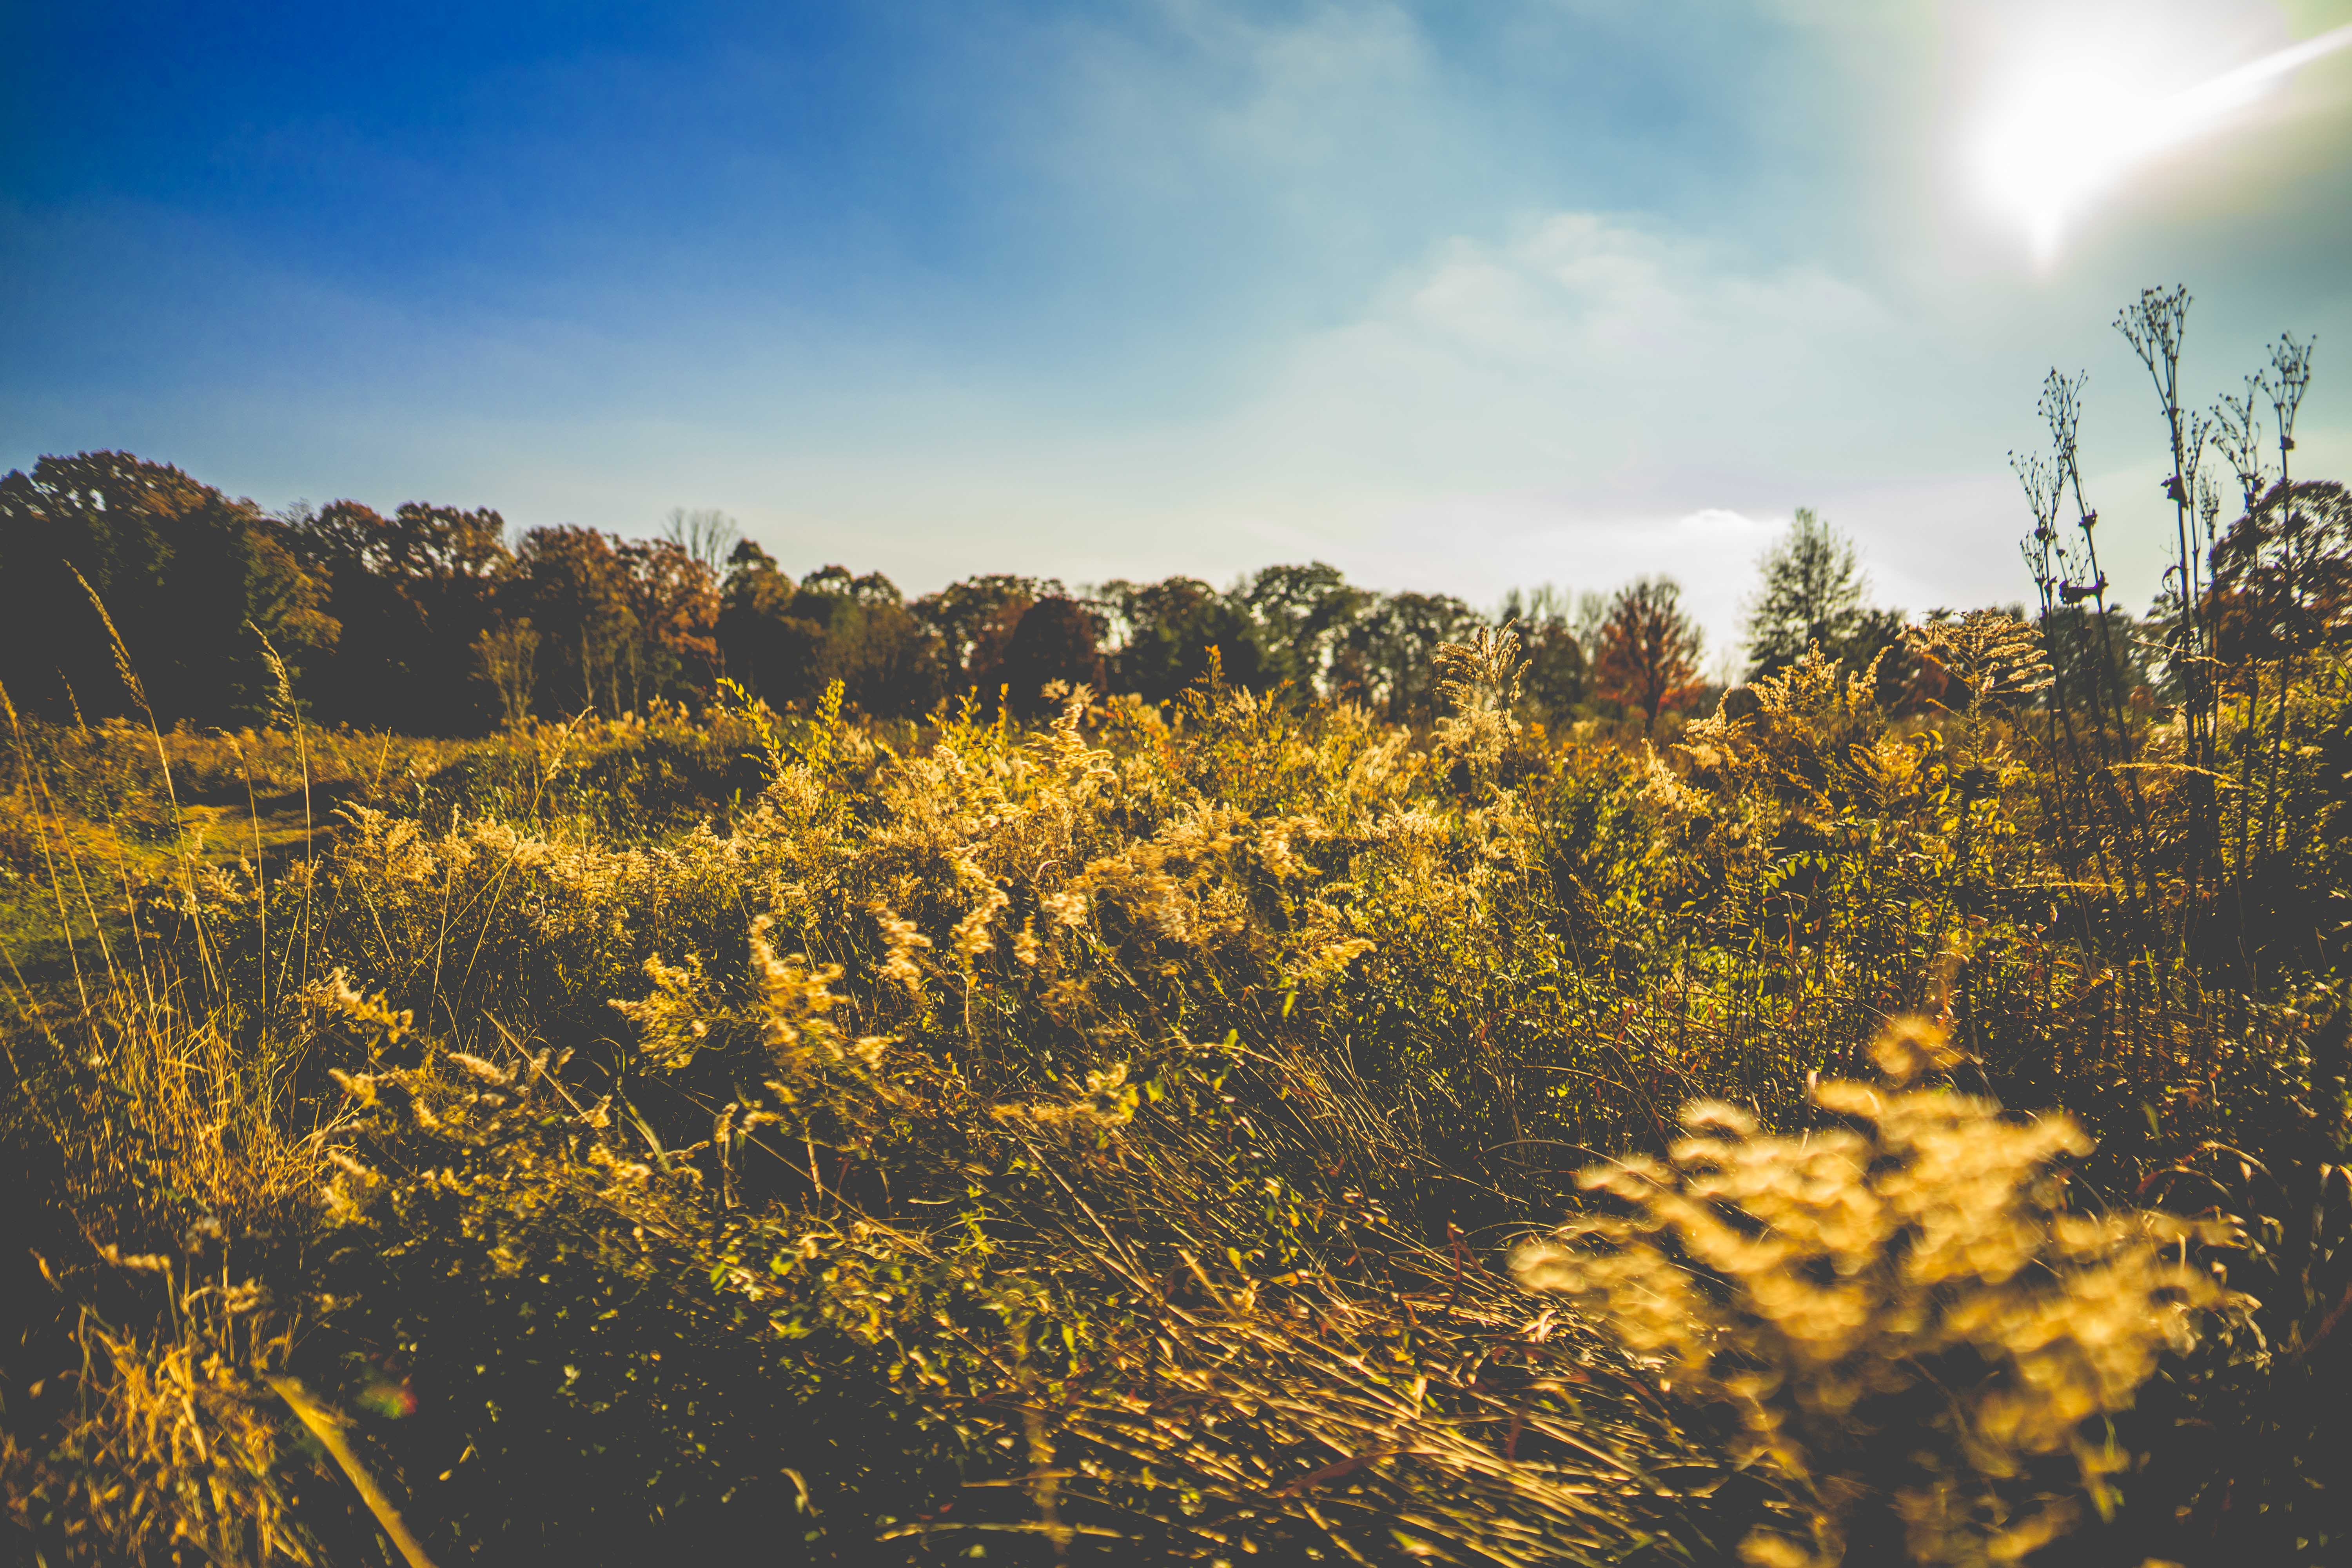
nature, sky, yellow, natural landscape, vegetation, natural environment, light, sunlight, tree, plant, leaf, spring, wildflower, flower, grass, cloud, grass family, field, landscape, branch, summer, meadow, goldenrod, prairie, autumn, evening, forest, grassland